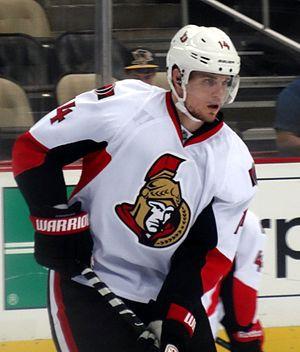
Colin Peter Greening est un joueur professionnel canadien de hockey sur glace.